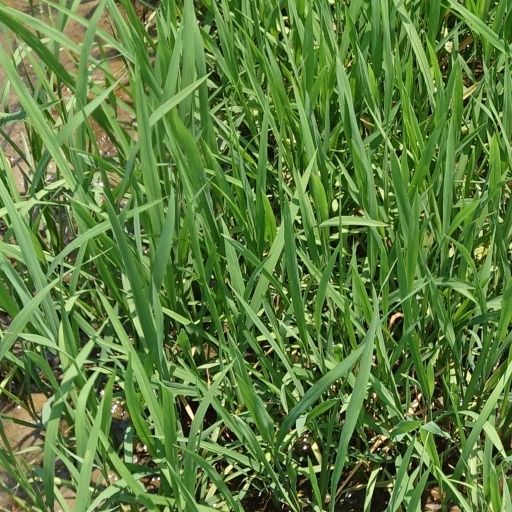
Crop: rice